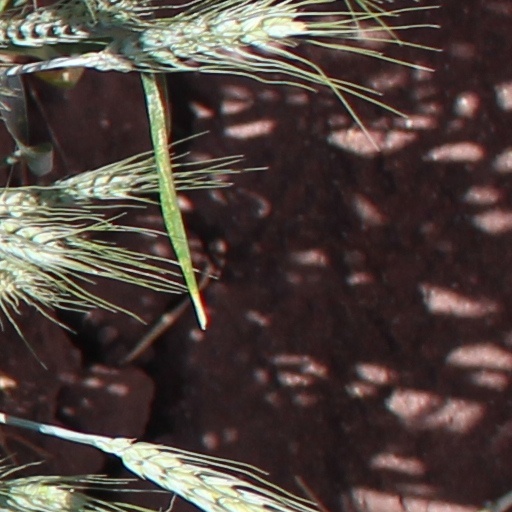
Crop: wheat